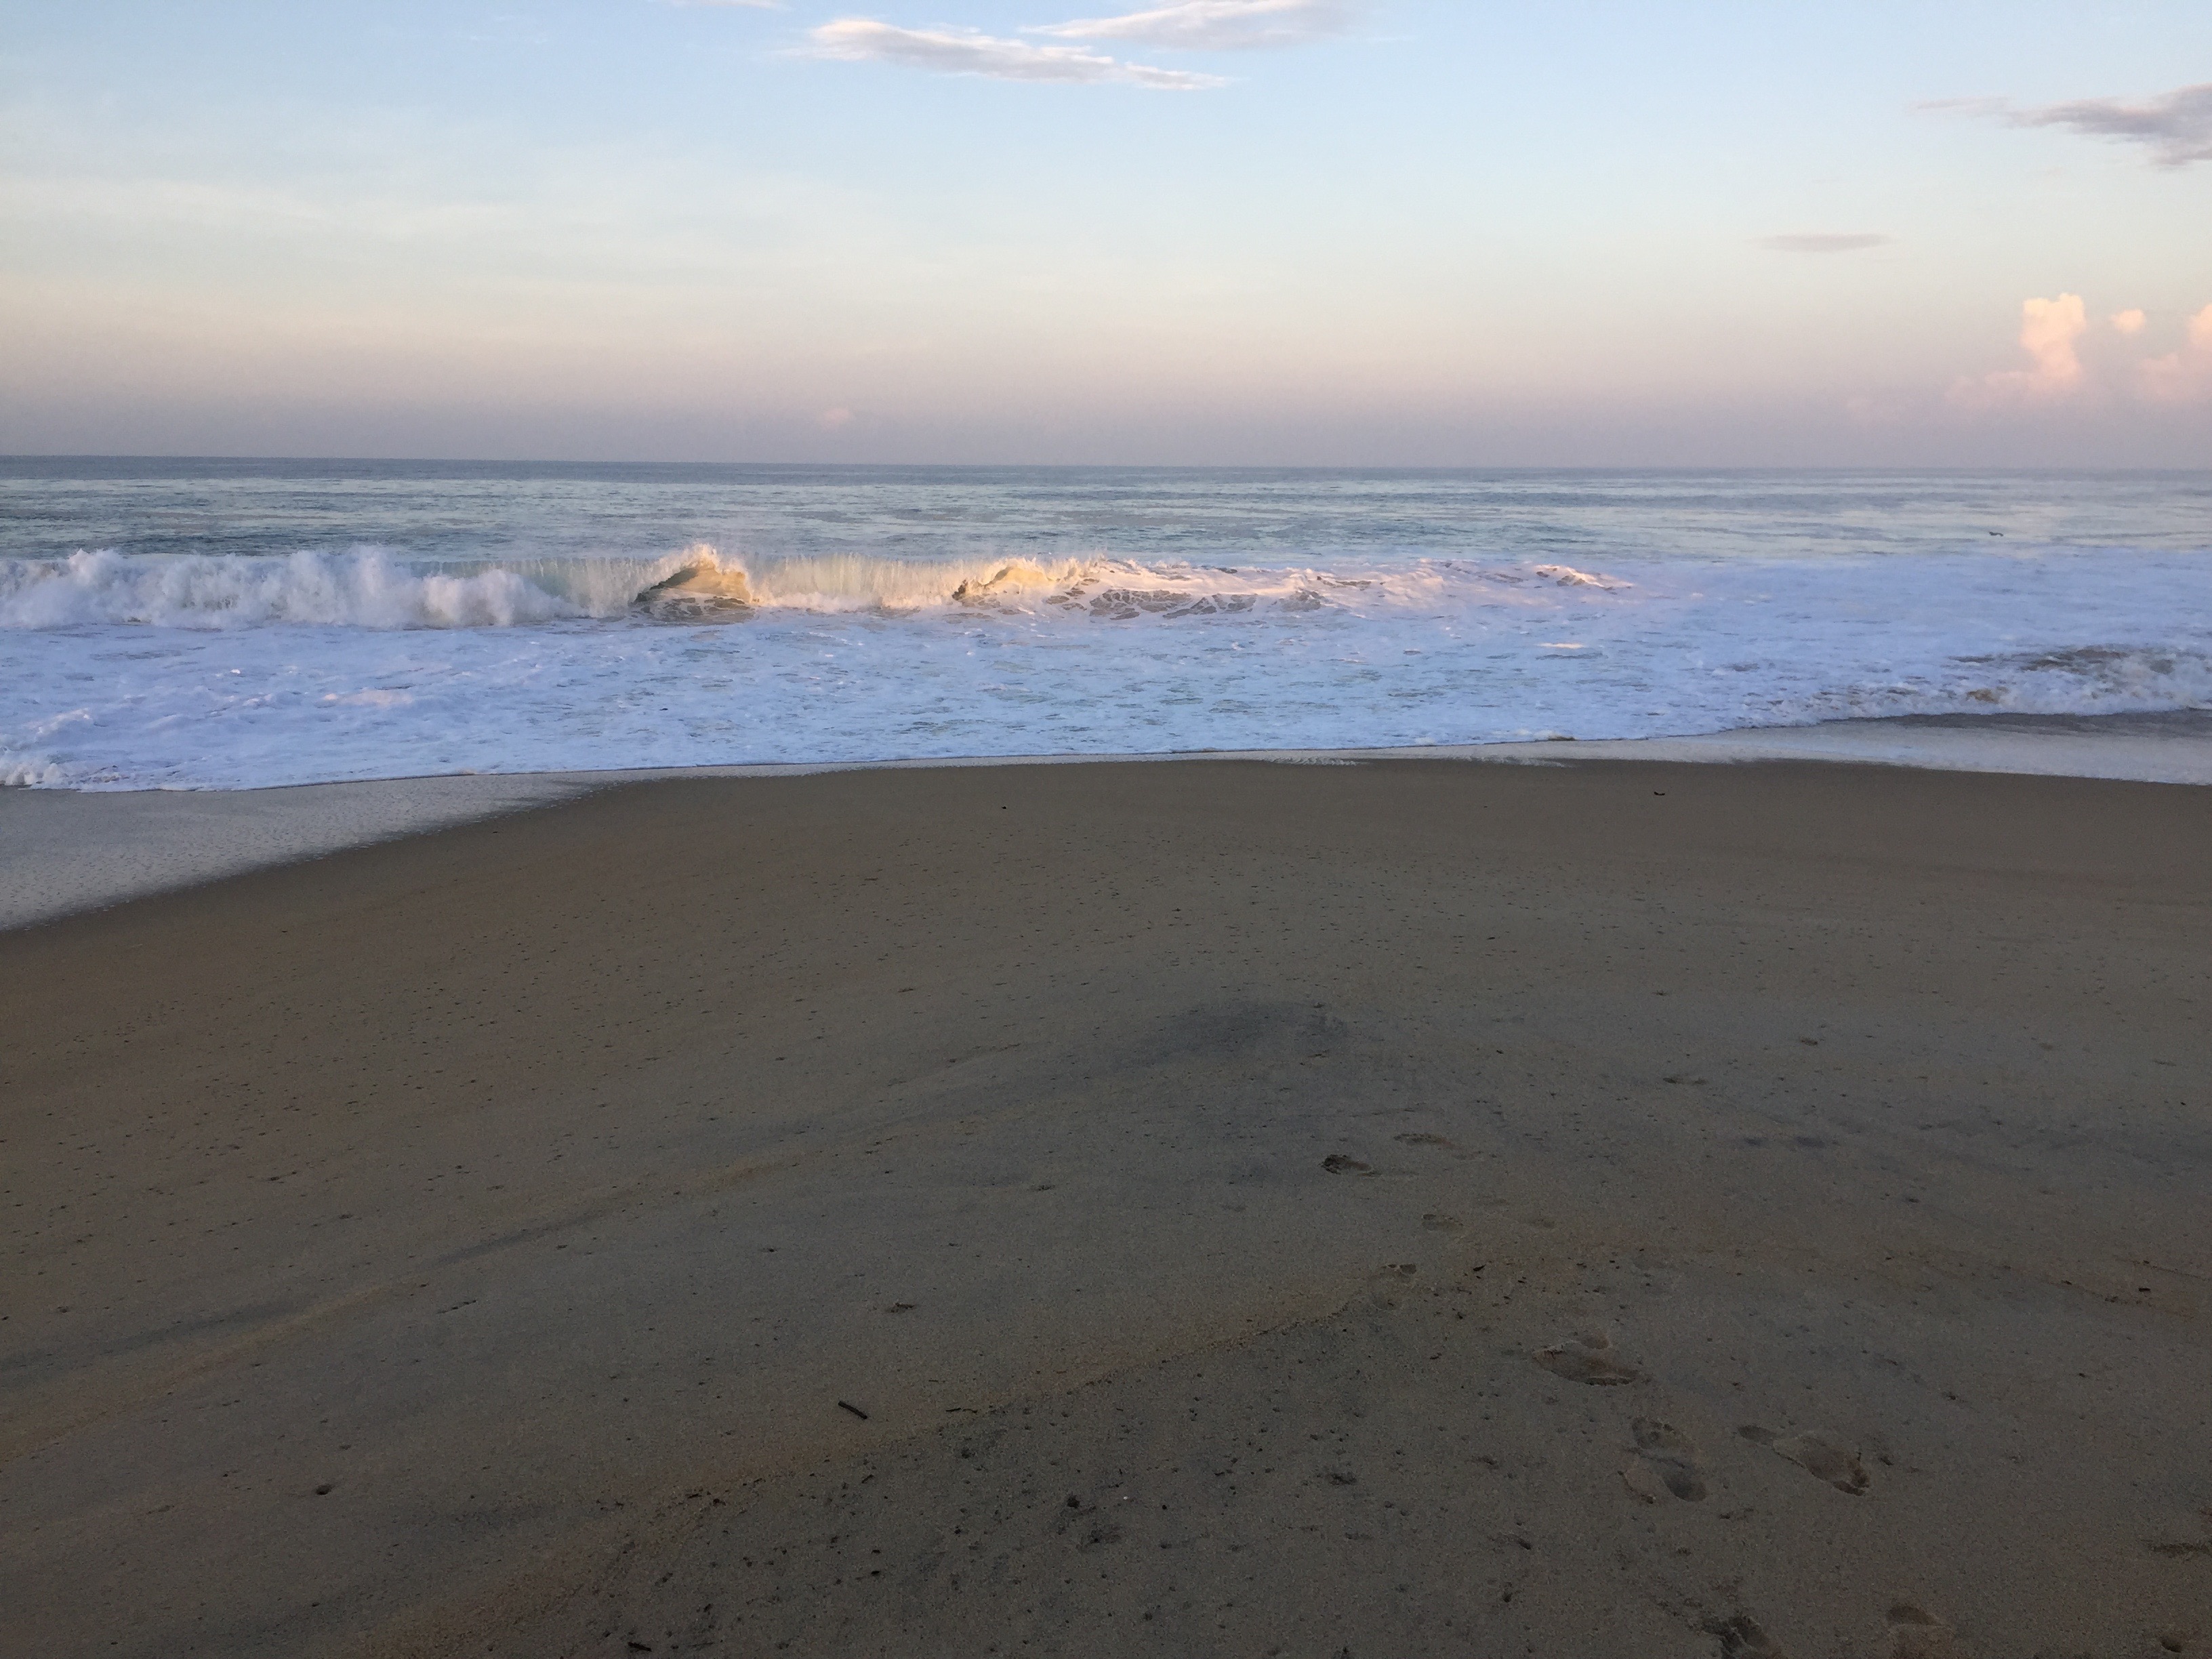
nature, sea, ocean, beach, body of water, shore, sky, wave, coastal and oceanic landforms, horizon, wind wave, coast, calm, sand, sunrise, sunset, water, cloud, evening